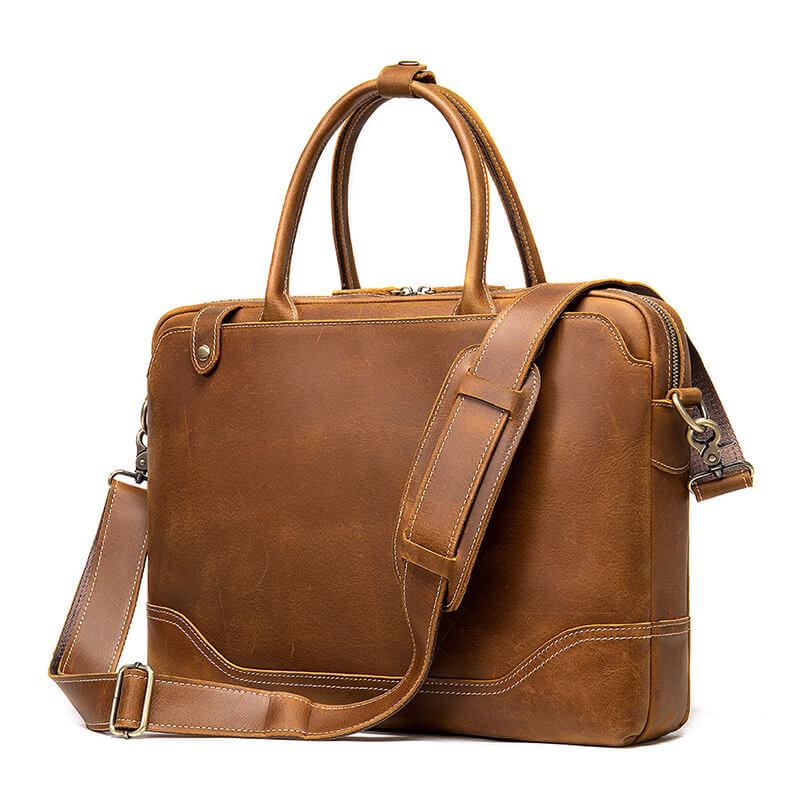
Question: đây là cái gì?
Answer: đây là cái túi xách